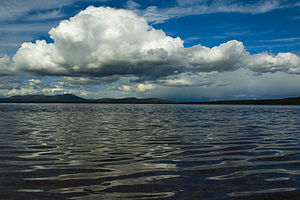
Sølensjøen
Sølensjøen er en del af det 46 km lange Sølna-vassdraget. Den er 14 km lang og op til 3 km bred, og største dybde er 58 m. Søen har righoldige bestande af fjeldørred, ørred, Stalling, sik, gedde, knude og aborre. Sølna har udløb mod øst til Femundselva/Trysilelven.